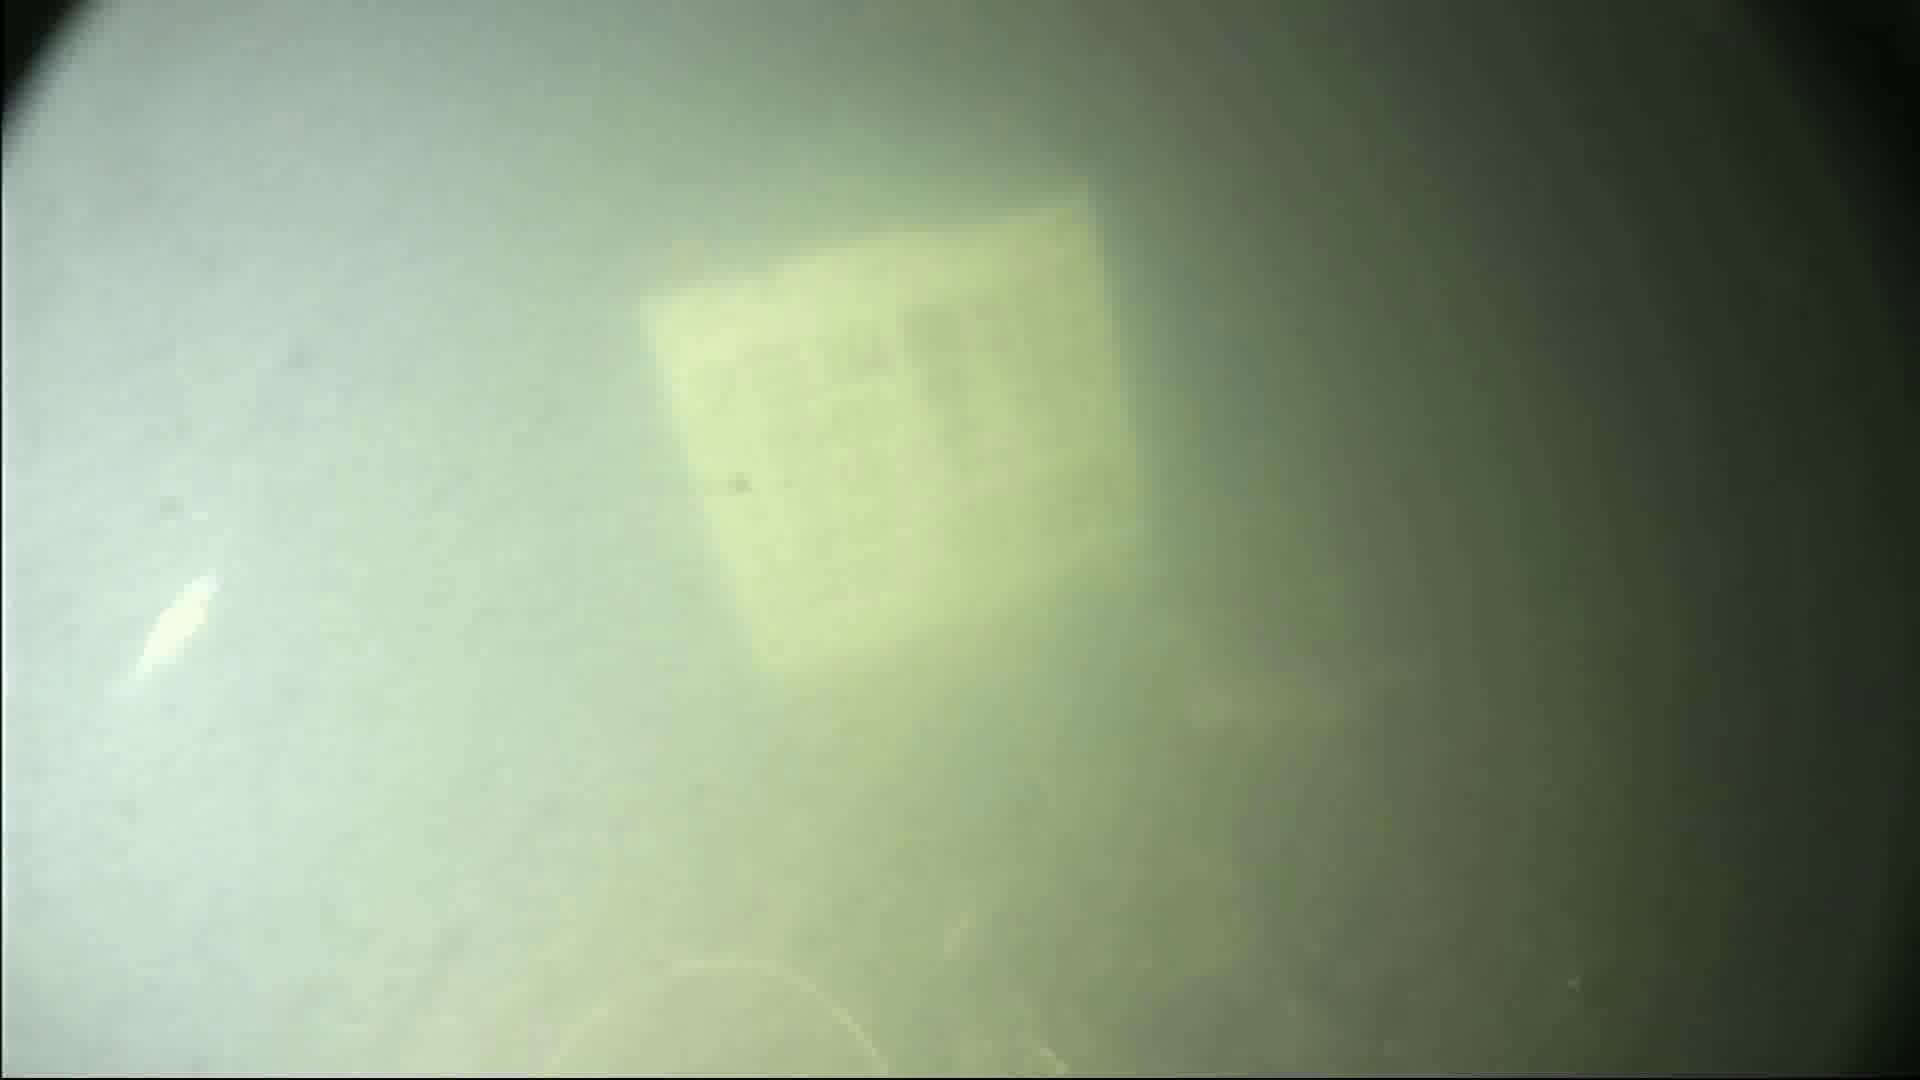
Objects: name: shrimp